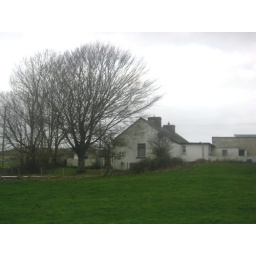
this house has a castle (the family castle) in the back yard.